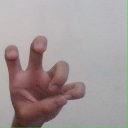
अक्षर: छ